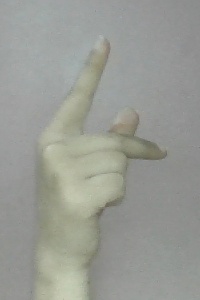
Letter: dha